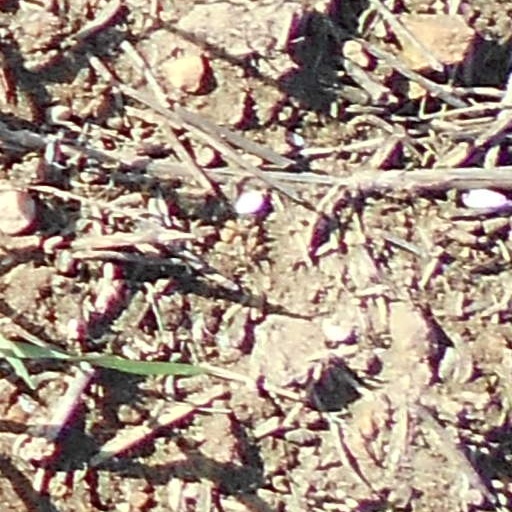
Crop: wheat